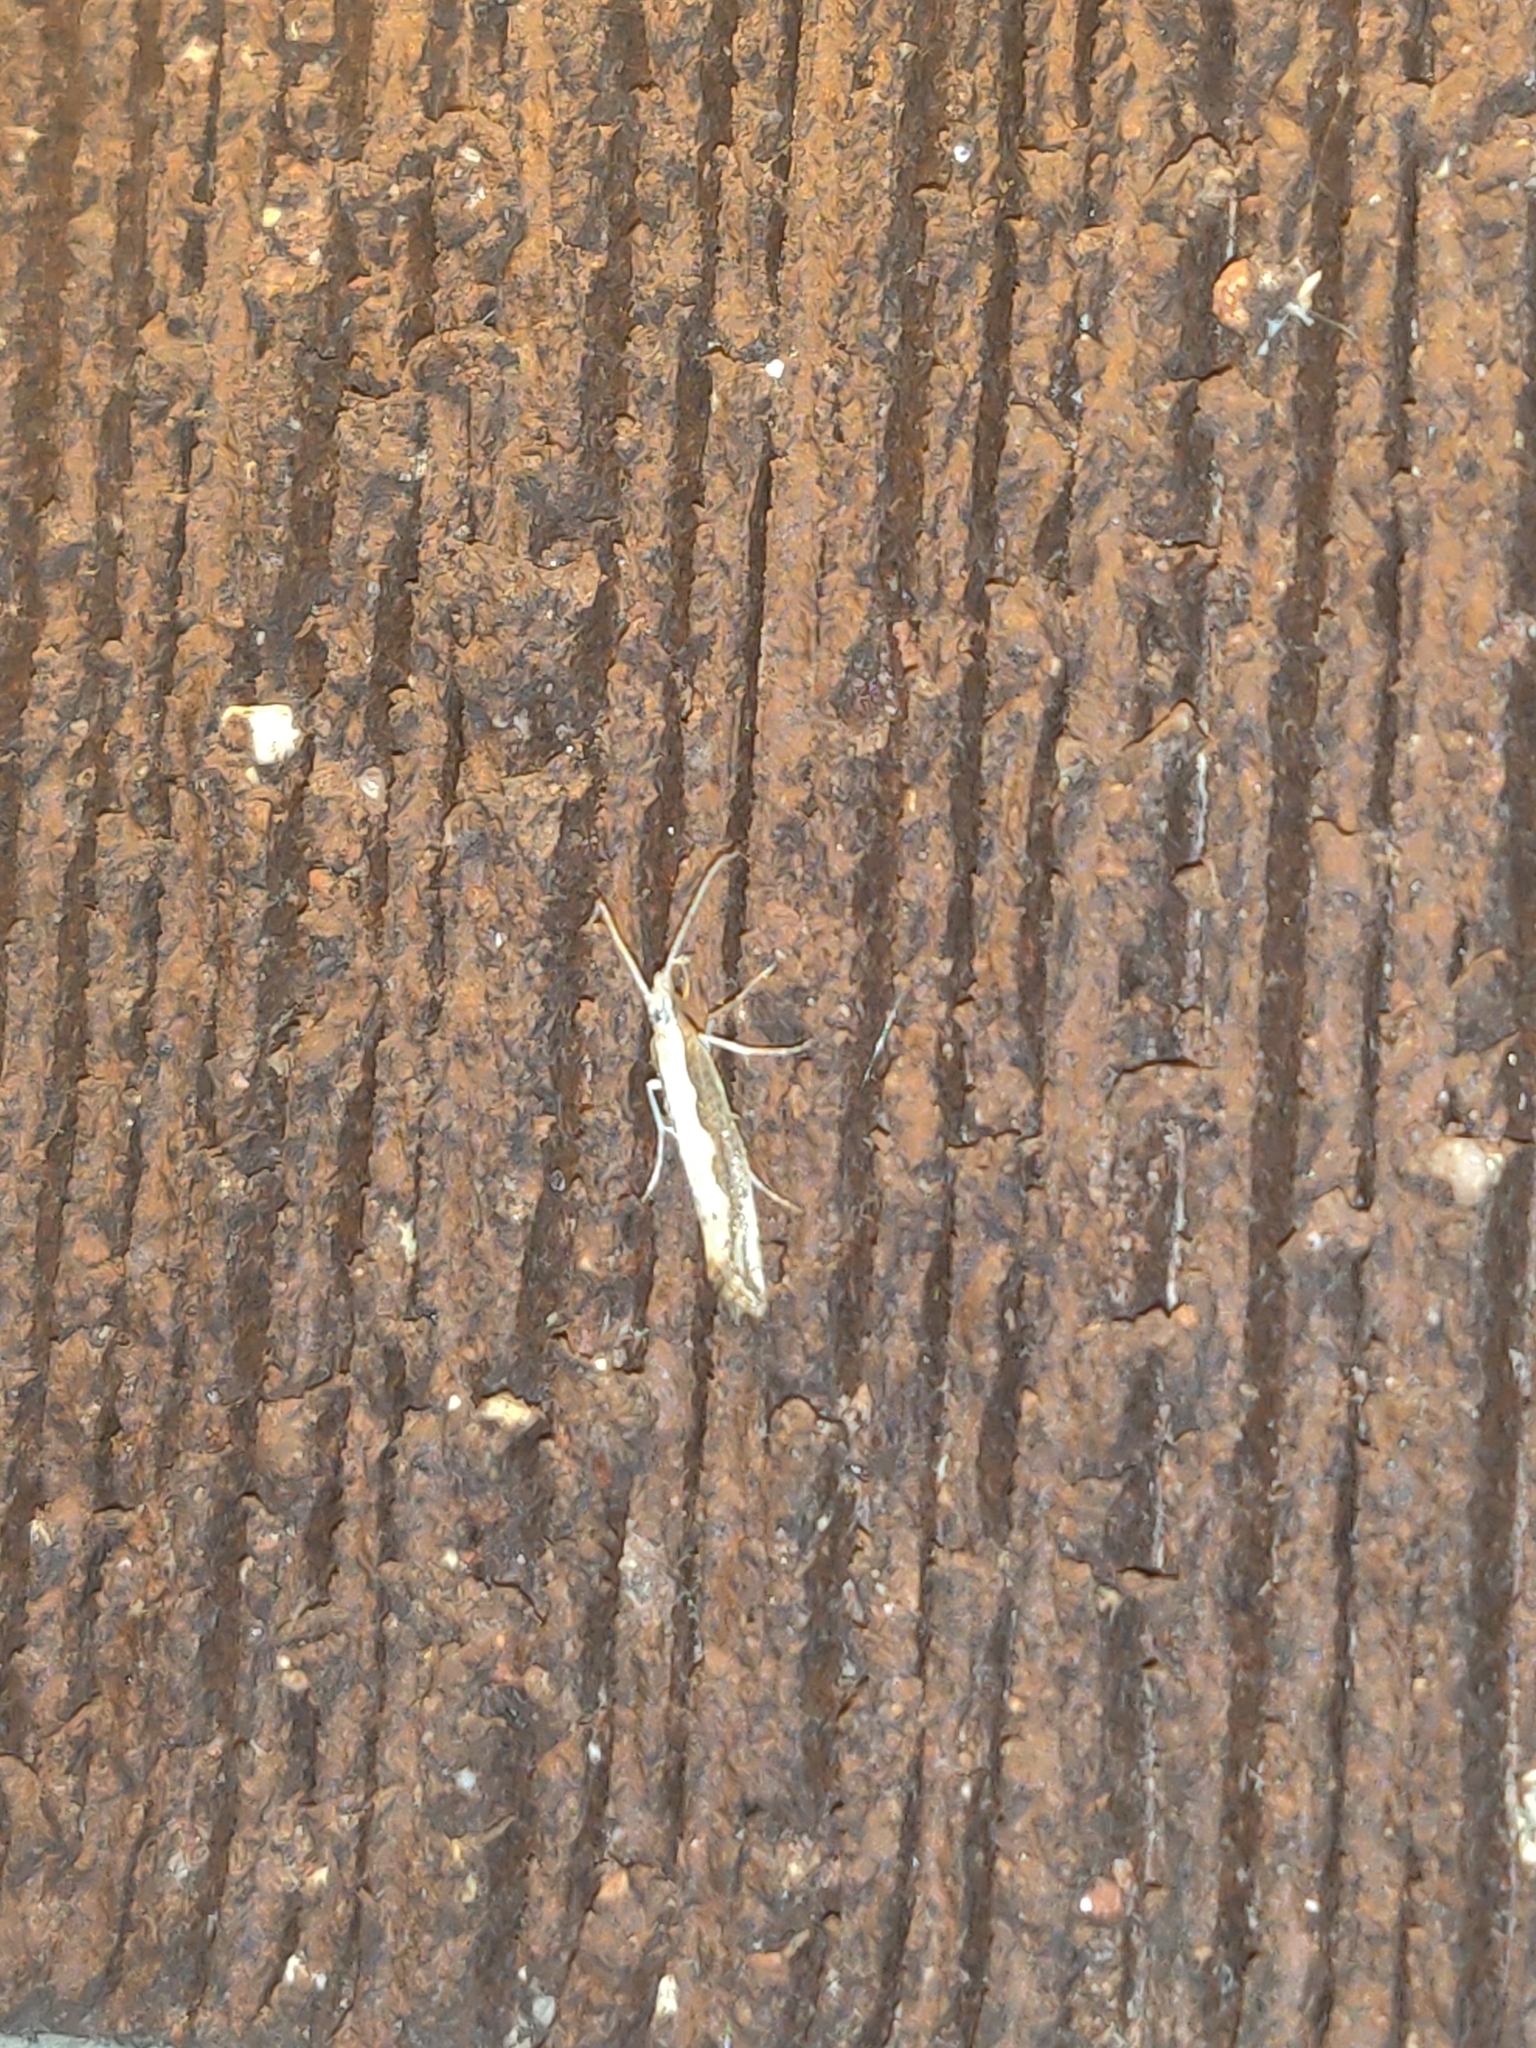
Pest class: diamondback_moth